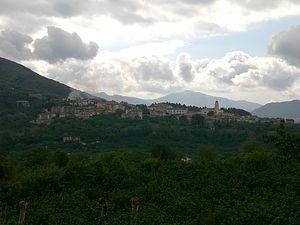
Giffoni Sei Casali est une commune italienne de la province de Salerne dans la région Campanie en Italie.